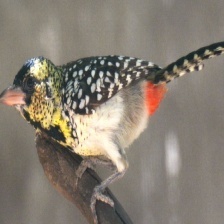
Species: D-ARNAUDS BARBET
Scientific name: TRACHYPHONUS DARNAUDII